History of Bali

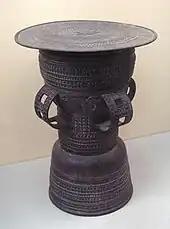
Bronze Age ceremonial drum, Bali.

From around 3000 to 600 BCE, a Neolithic culture emerges, characterized by a new wave of inhabitants bringing rice-growing technology and speaking Austronesian languages. These Austronesian peoples seem to have migrated from South China, probably through the Philippines and Sulawesi. Their tools included rectangular adzes and red slipped decorated pottery.